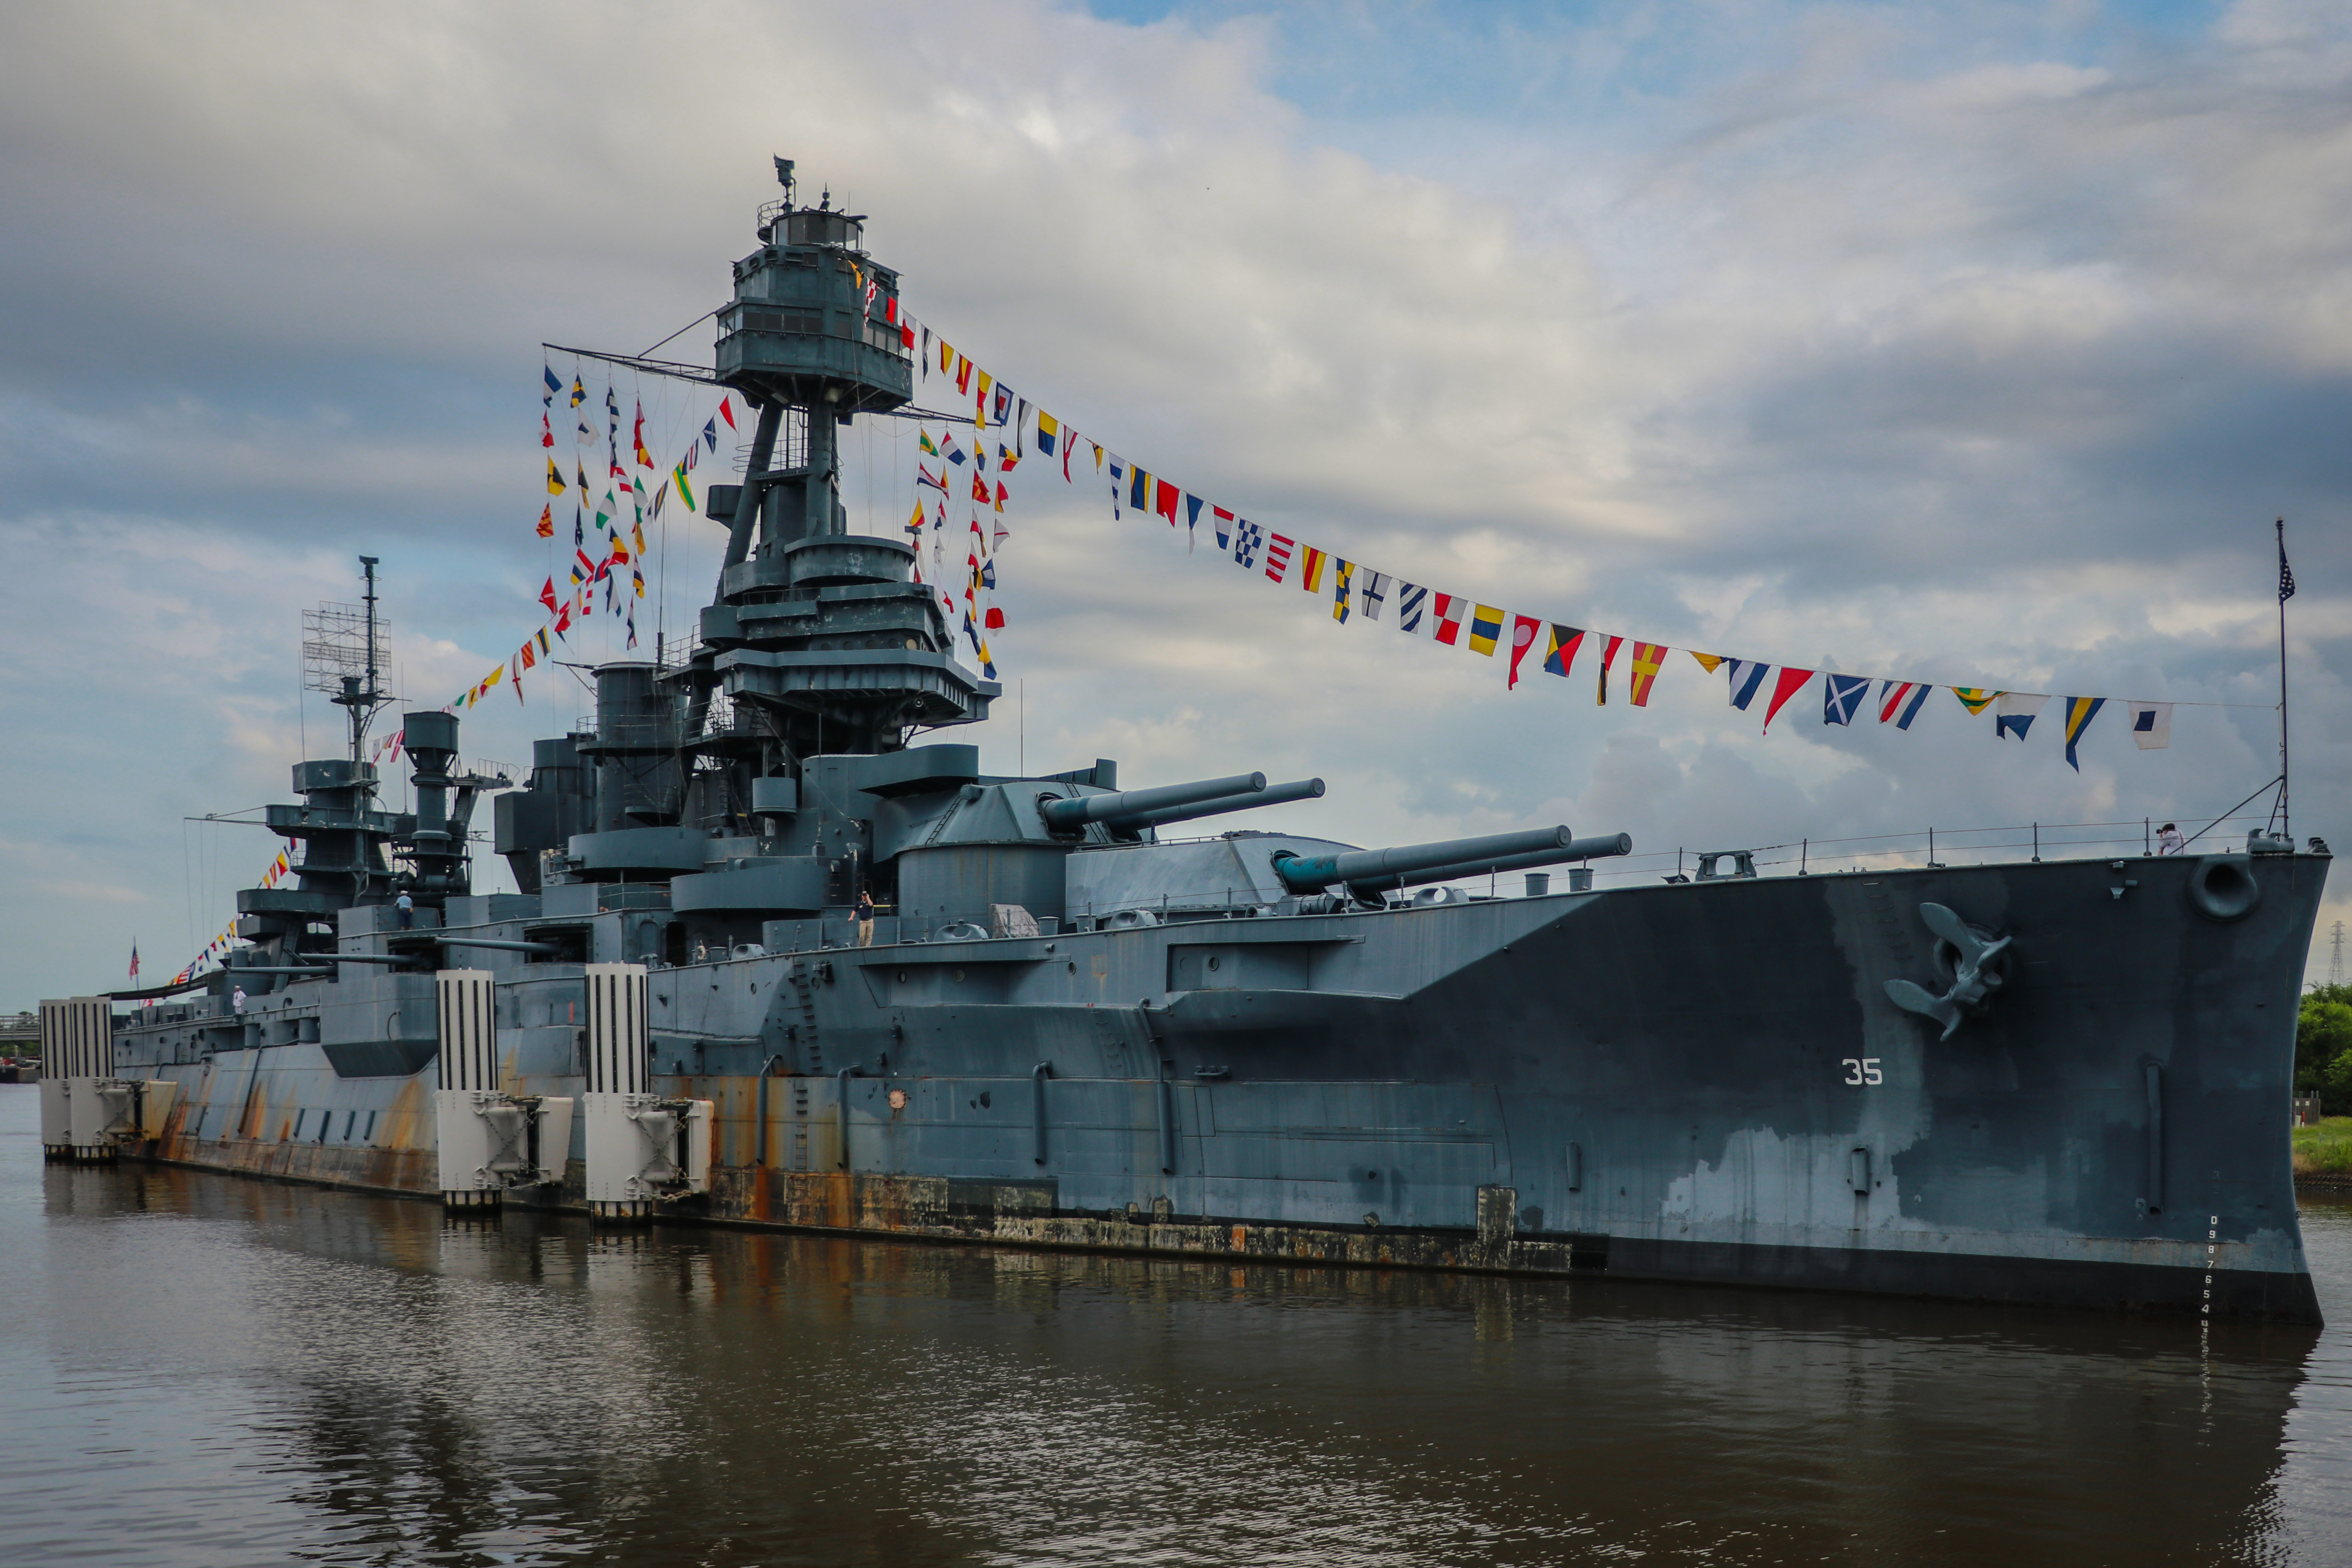
battleshiptexas, battleship, texas, navy, boat, houstonshipchannel, water, sky, clouds, outdoors, statepark, flags, guns, anchors, cloud, watercraft, naval architecture, lake, ship, naval ship, warship, vehicle, destroyer, cruiser, training ship, Government agency, guided missile destroyer, dreadnought, auxiliary ship, dock landing ship